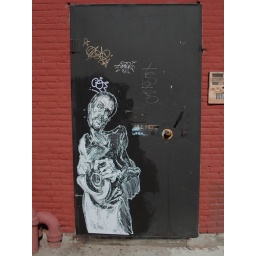
Woodcut on paper pasted on door by street artist ELBOW-TOE.